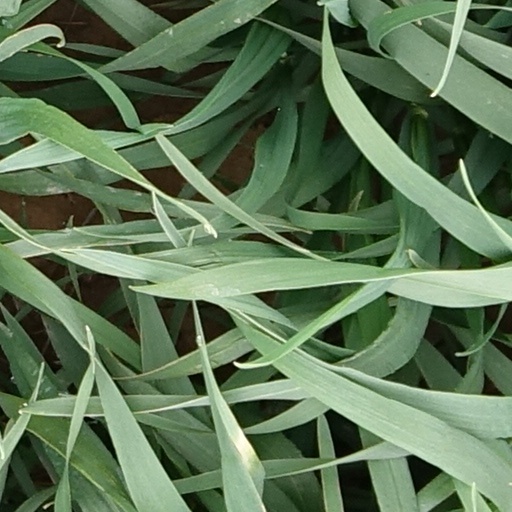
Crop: wheat